Ichhapyaari Naagin

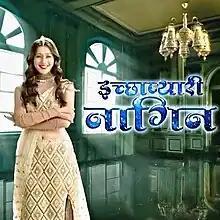

Ichhapyaari Naagin is an Indian Hindi-language fantasy comedy television series aired on Sony SAB TV. The series premiered on 27 September 2016 and went off air on 10 July 2017.